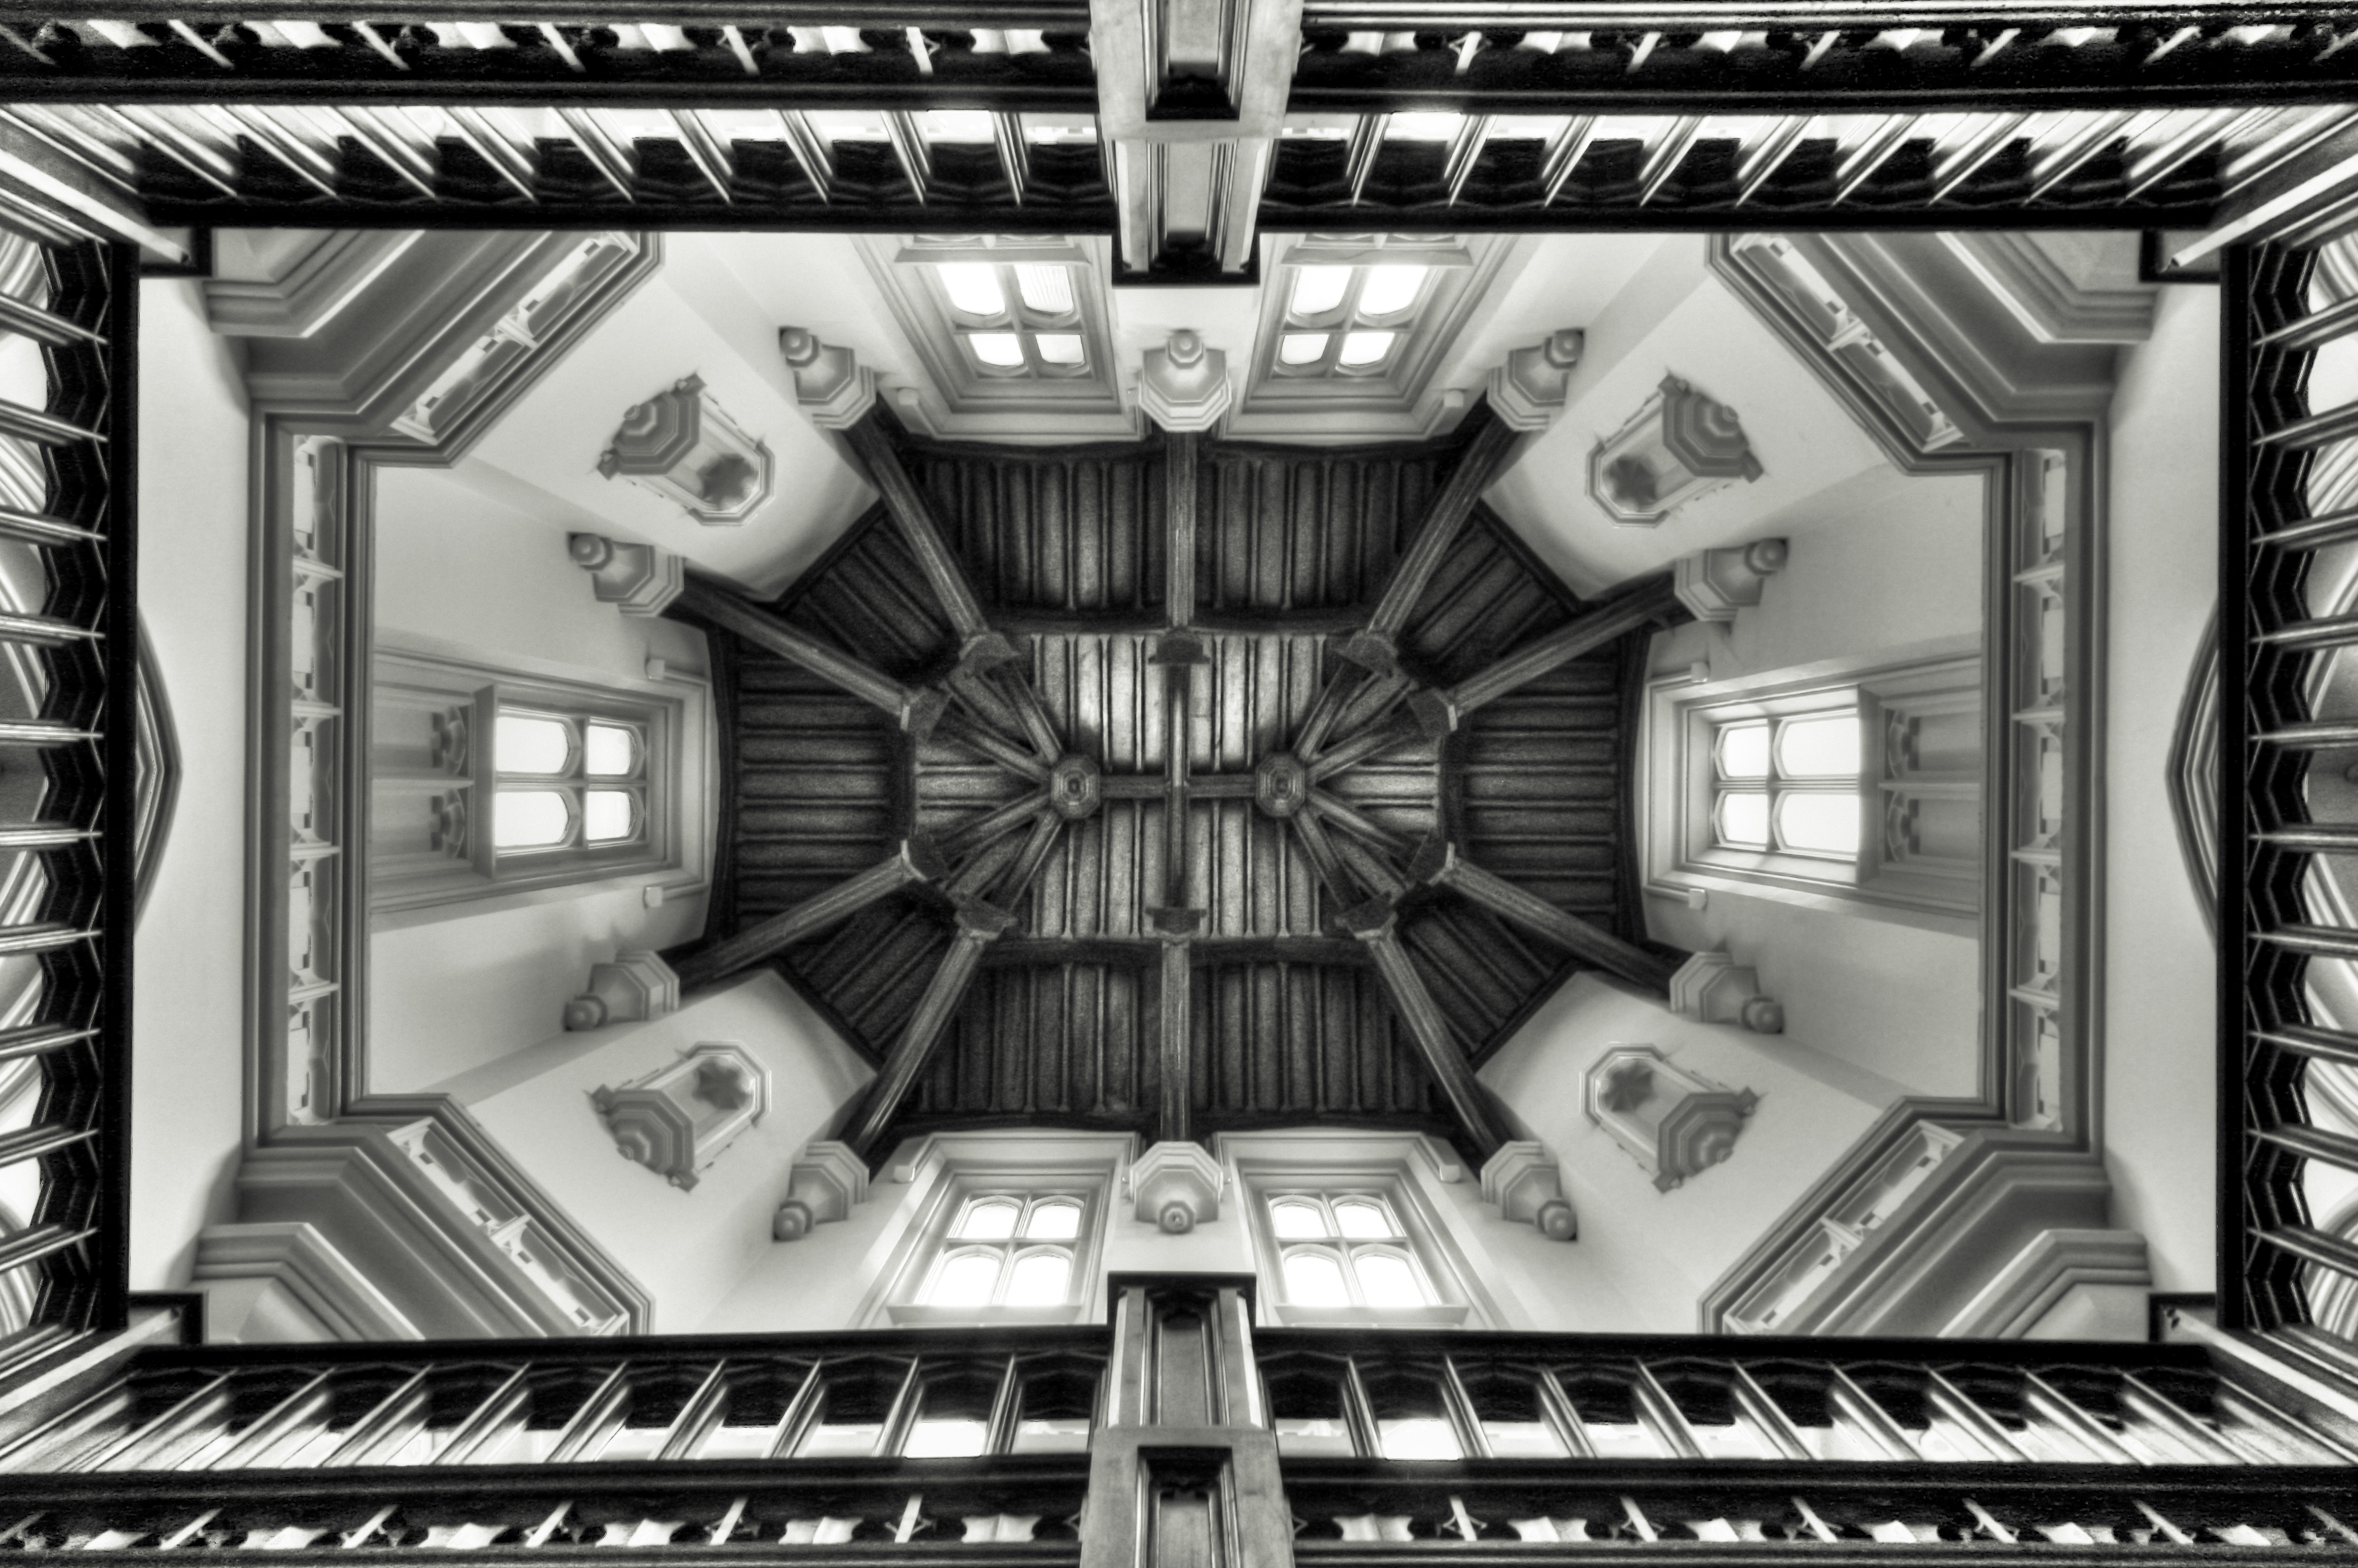
black and white, photography, ceiling, railing, castle, black, monochrome, cumbria, windermere, blackandwhite, illustration, windows, walls, symmetry, photograph, angle, lobby, shape, neogothic, strut, banisters, wraycastle, monochrome photography